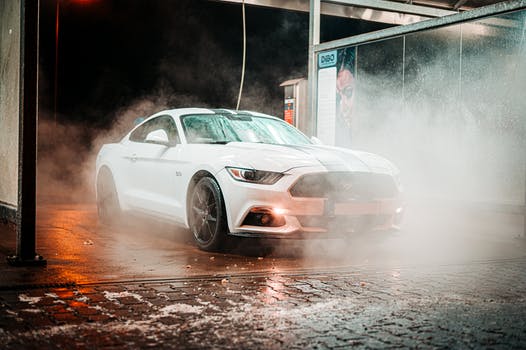
Label: No Watermark